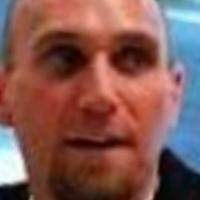
Age group: age 41-55